Hirshhorn Museum and Sculpture Garden

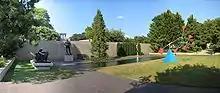
Hirshhorn Museum Sculpture Garden

The Hirshhorn Museum and Sculpture Garden is an art museum beside the National Mall in Washington, D.C., United States. The museum was initially endowed during the 1960s with the permanent art collection of Joseph H. Hirshhorn. It was designed by architect Gordon Bunshaft and is part of the Smithsonian Institution. It was conceived as the United States' museum of contemporary and modern art and currently focuses its collection-building and exhibition-planning mainly on the post–World War II period, with particular emphasis on art made during the last 50 years.